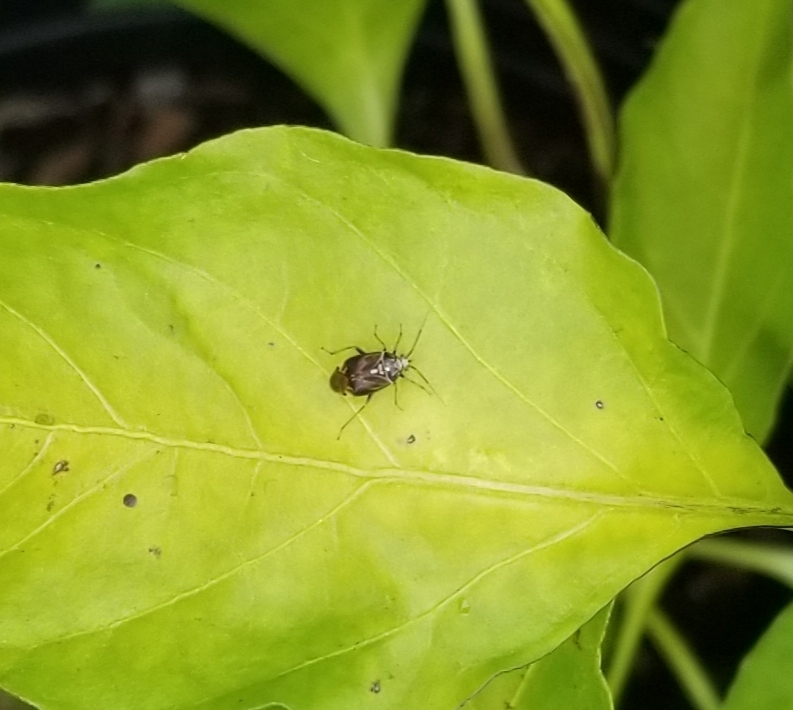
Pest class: lygus_bug